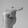
ASL letter: T